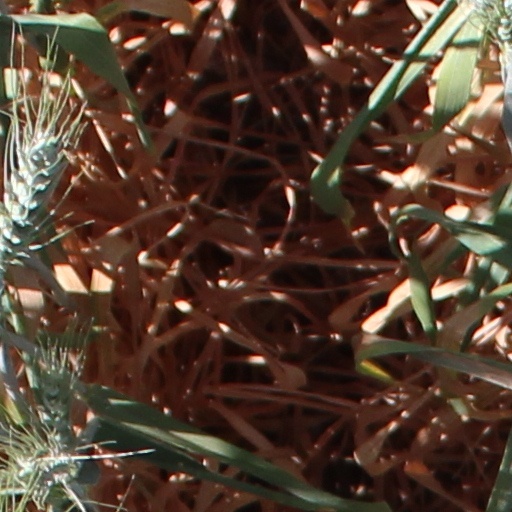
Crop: wheat